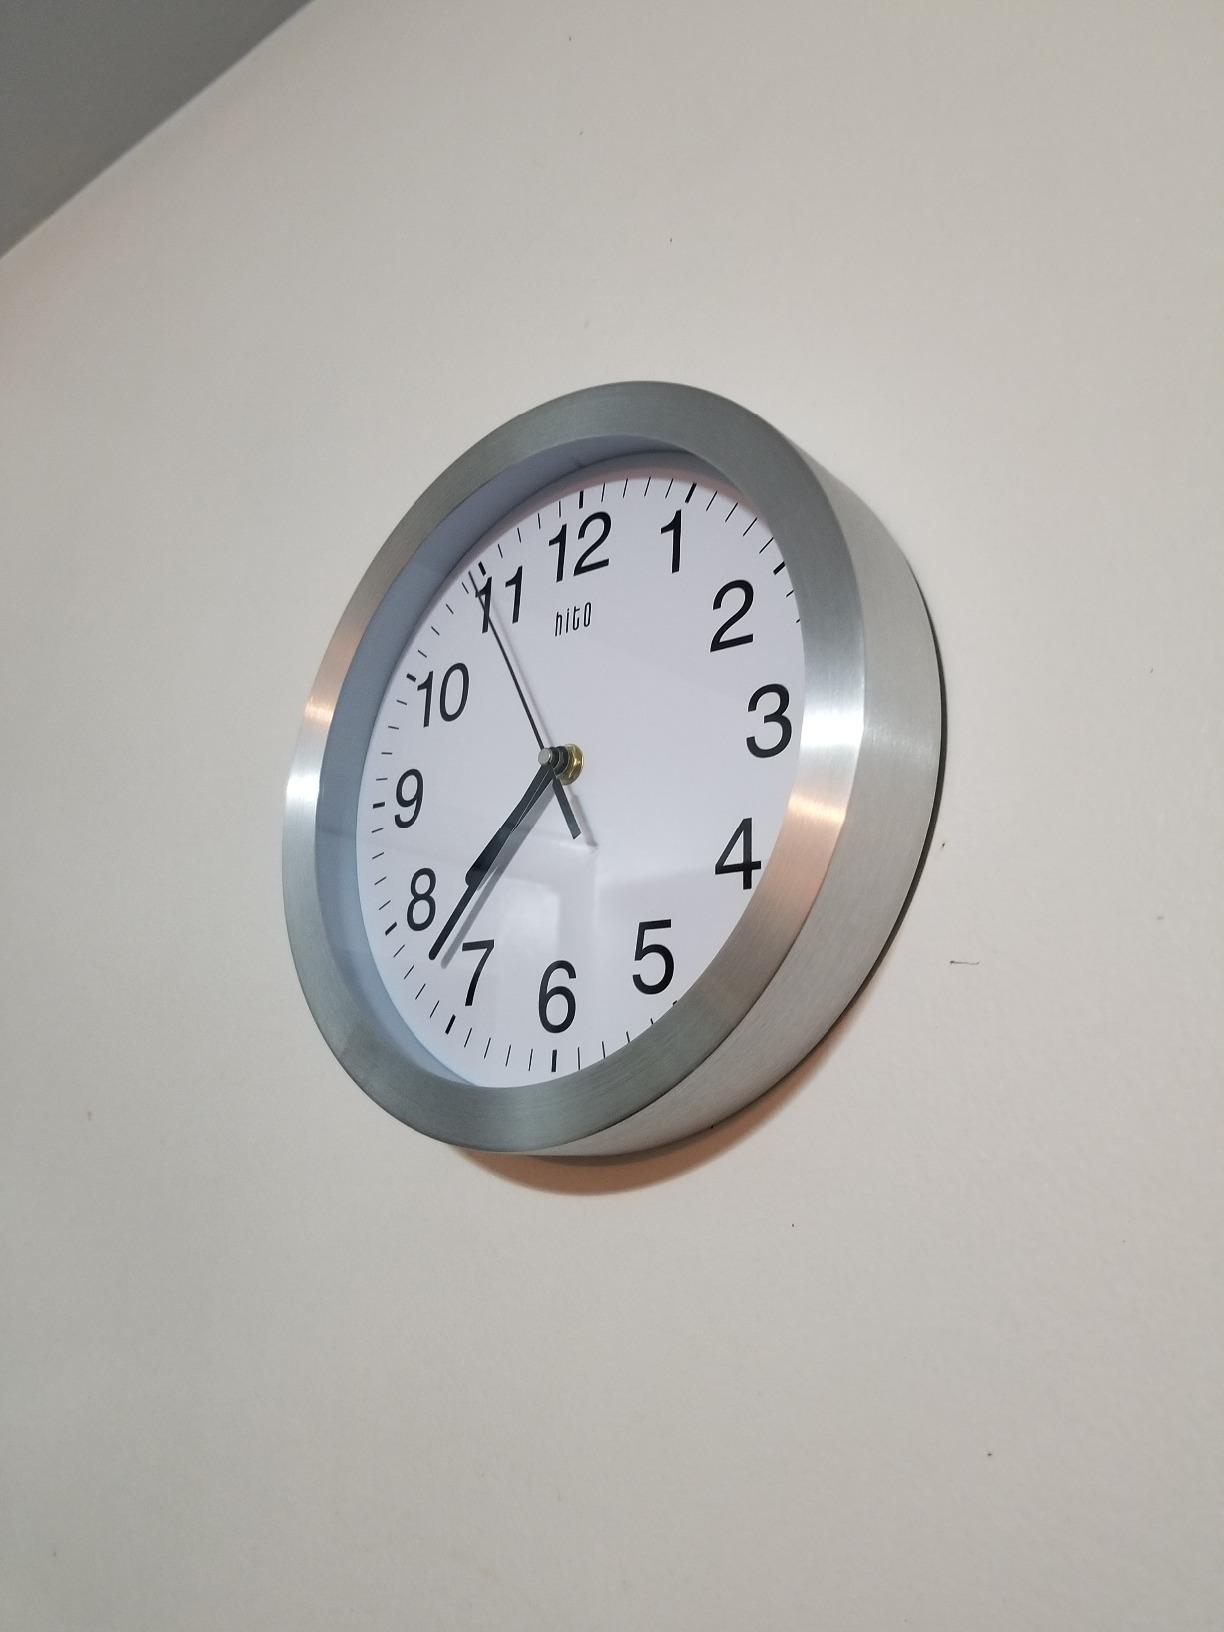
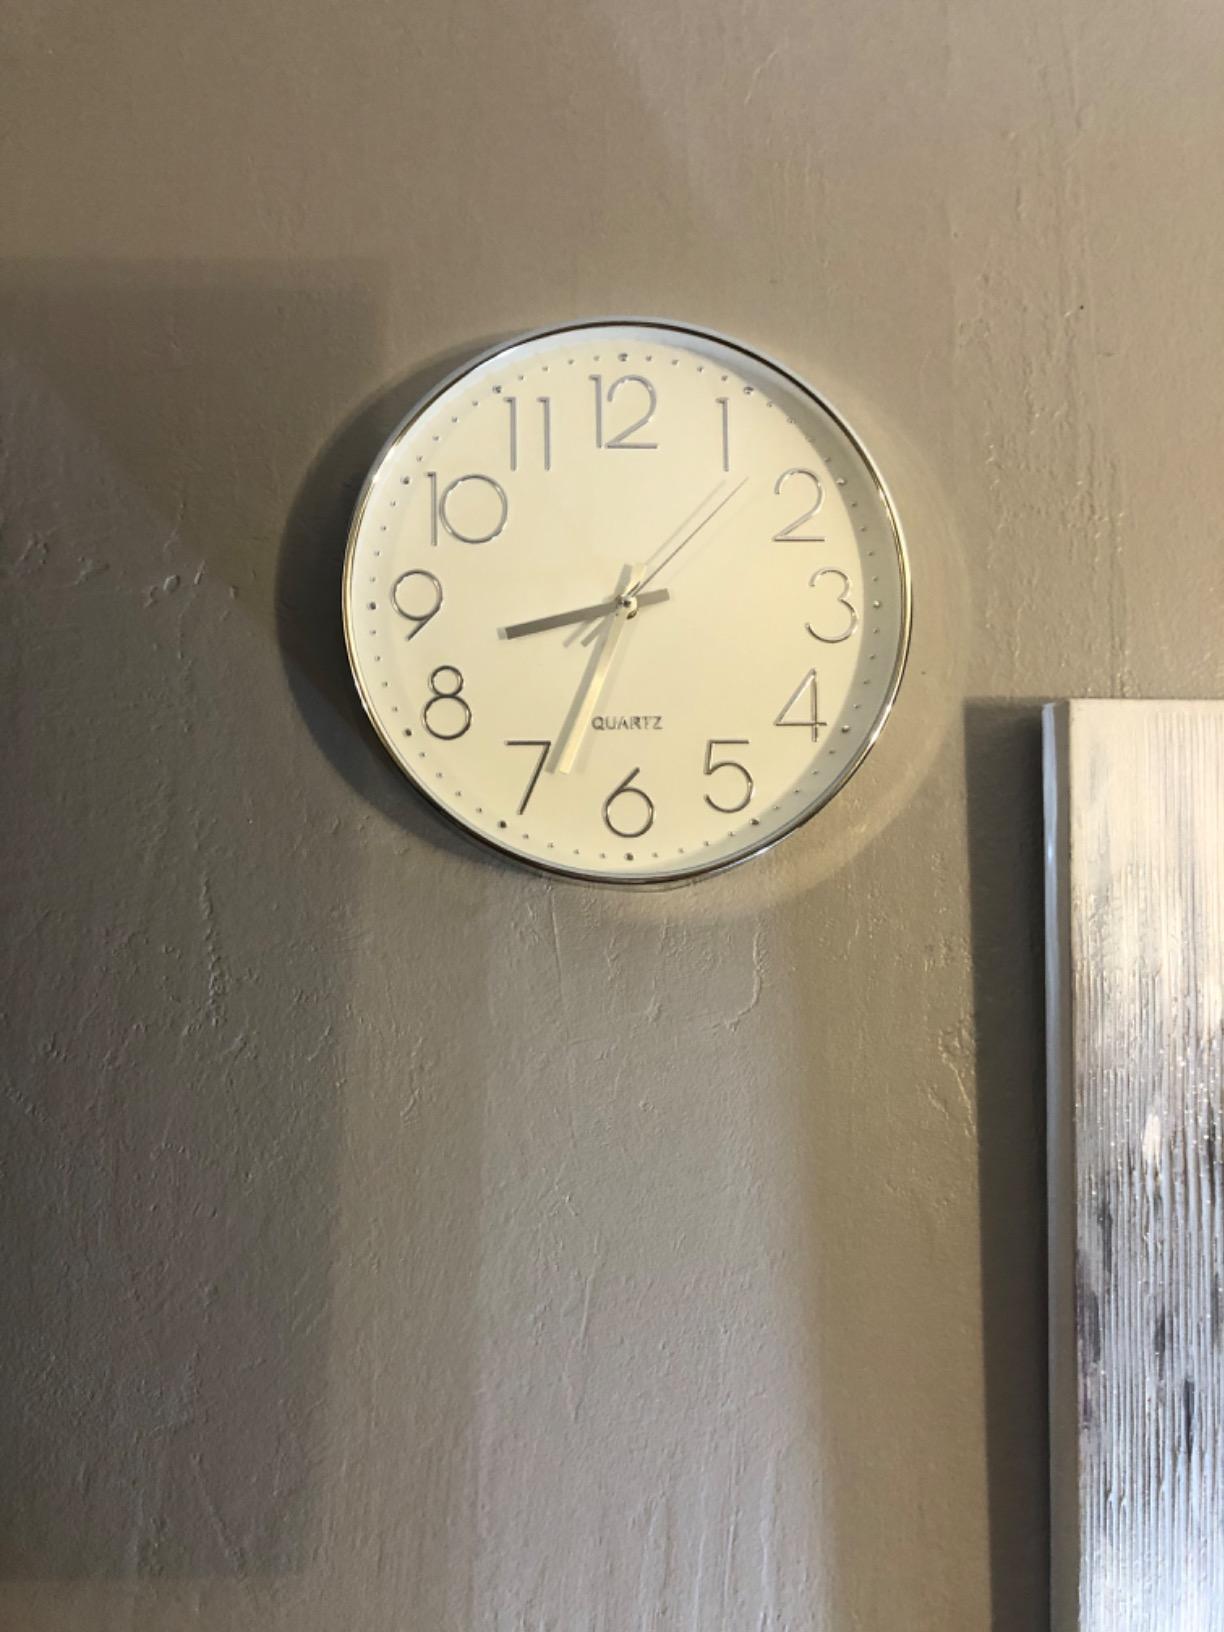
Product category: clock
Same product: no